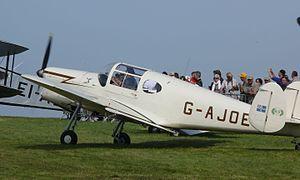
Le Miles M.38 Messenger est un avion de tourisme britannique conçu durant la Seconde Guerre mondiale pour des besoins militaires. Sa production s'est poursuivie jusqu'en 1948, principalement pour des clients civils.